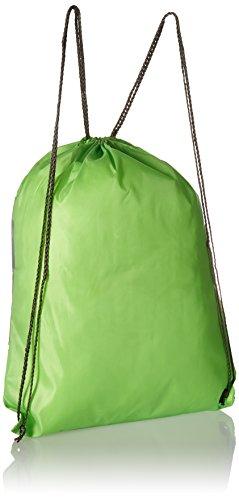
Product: amscan 211577 Crosse Check Drawstring Backpack, Multi
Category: Clothing, Shoes & Jewelry | Luggage & Travel Gear | Gym Bags | Drawstring Bags
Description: Made from 100% Polyester woven fabric.
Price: $4.20
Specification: ProductDimensions:10x7.2x2.3inches|ItemWeight:1.92ounces|ShippingWeight:1.92ounces(Viewshippingratesandpolicies)|ASIN:B06XXNP4RR|Itemmodelnumber:211577|Manufacturerrecommendedage:4-12years